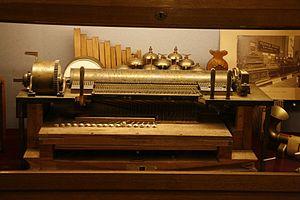
La mécanique d'art désigne l'ensemble des principes, des techniques et des savoir-faire de la mécanique, plus particulièrement de la mécanique de précision, afin de créer une œuvre d'art, dotée d'un mouvement mécanique. Elle réunit des compétences scientifiques, techniques et artistiques. La mécanique d'art regroupe des créations comme l’horlogerie d’art, les automates d'art et androïdes, les sculptures et tableaux animés, les boîtes à musique, les serinettes et les oiseaux chanteurs.